Zhang Zhiwan

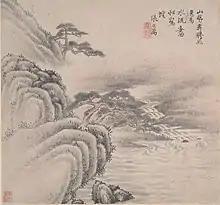
Painting by Zhang Zhiwan, Metropolitan Museum of Art

Zhang Zhiwan (1811–1897), courtesy name Ziqing, art name Luanpo, was a Qing dynasty statesman and painter. He was the cousin of another prominent late Qing politician Zhang Zhidong.